Don't ask, don't tell

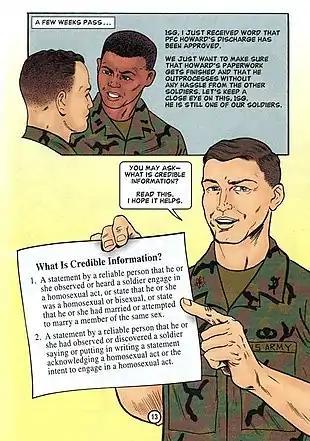
"Dignity and Respect", the U.S. Army's 2001 training guide on the homosexual conduct policy, gave official guidelines on what can be considered credible information of someone's homosexuality or bisexuality.

Engaging in homosexual activity had been grounds for discharge from the American military since the Revolutionary War. Policies based on sexual orientation appeared as the United States prepared to enter World War II. When the military added psychiatric screening to its induction process, it included homosexuality as a disqualifying trait, then seen as a form of psychopathology. When the army issued revised mobilization regulations in 1942, it distinguished "homosexual" recruits from "normal" recruits for the first time. Before the buildup to the war, gay service members were court-martialed, imprisoned, and dishonorably discharged; but in wartime, commanding officers found it difficult to convene court-martial boards of commissioned officers and the administrative blue discharge became the military's standard method for handling gay and lesbian personnel. In 1944, a new policy directive decreed that homosexuals were to be committed to military hospitals, examined by psychiatrists, and discharged under Regulation 615–360, section 8.